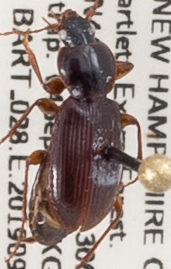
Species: Synuchus impunctatus
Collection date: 2019-09-04
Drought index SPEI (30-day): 0.27
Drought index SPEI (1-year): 0.966
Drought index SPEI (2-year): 0.732